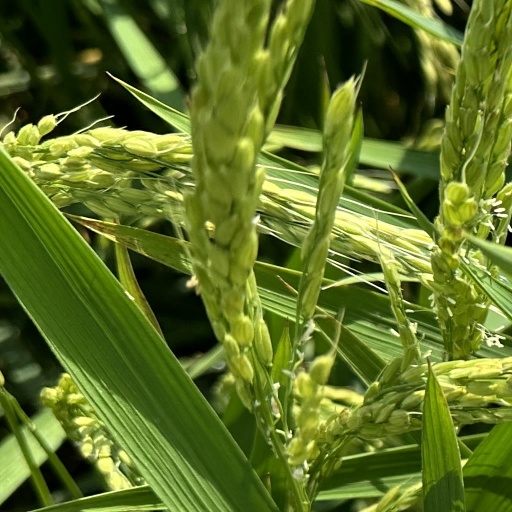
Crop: rice